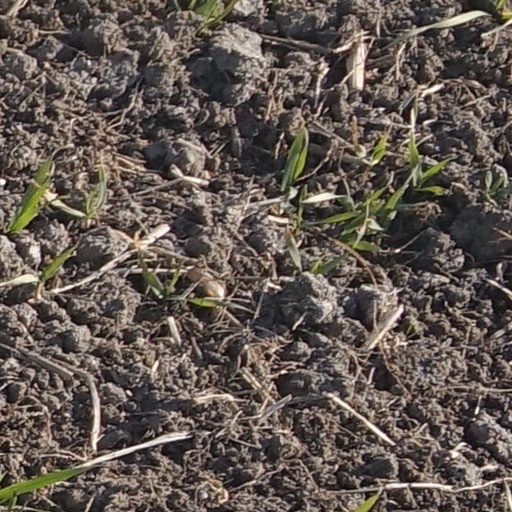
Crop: wheat